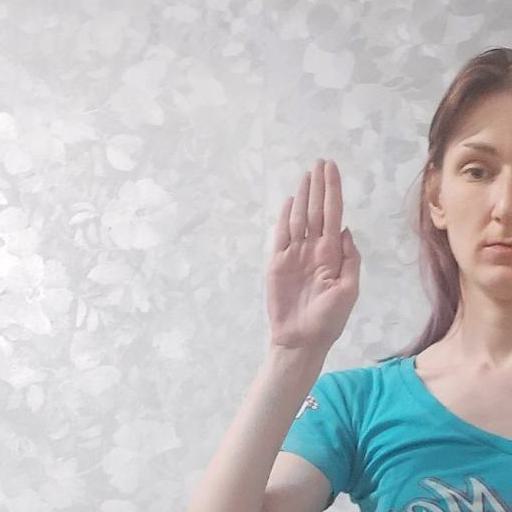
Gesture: stop